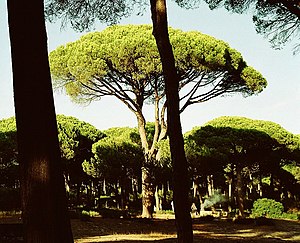
Al shouf ceder naturreservat / Biodiversitet
Al shouf ceder naturreservatet er et naturreservat i Libanons Shoufdistrikt. Skoven ligger på Baroukbjergets skråninger og dækker et areal på 550 km², dvs. næsten 5,3% af Libanons territorium.